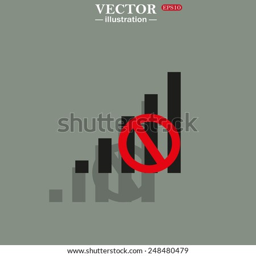
icon on a green background with shadow .